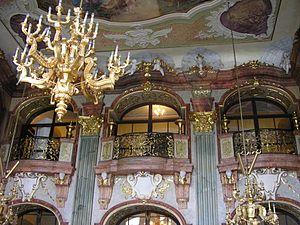
Le château de Książ est le château le plus important de Basse-Silésie, en Pologne. Il se trouve près de Wałbrzych.